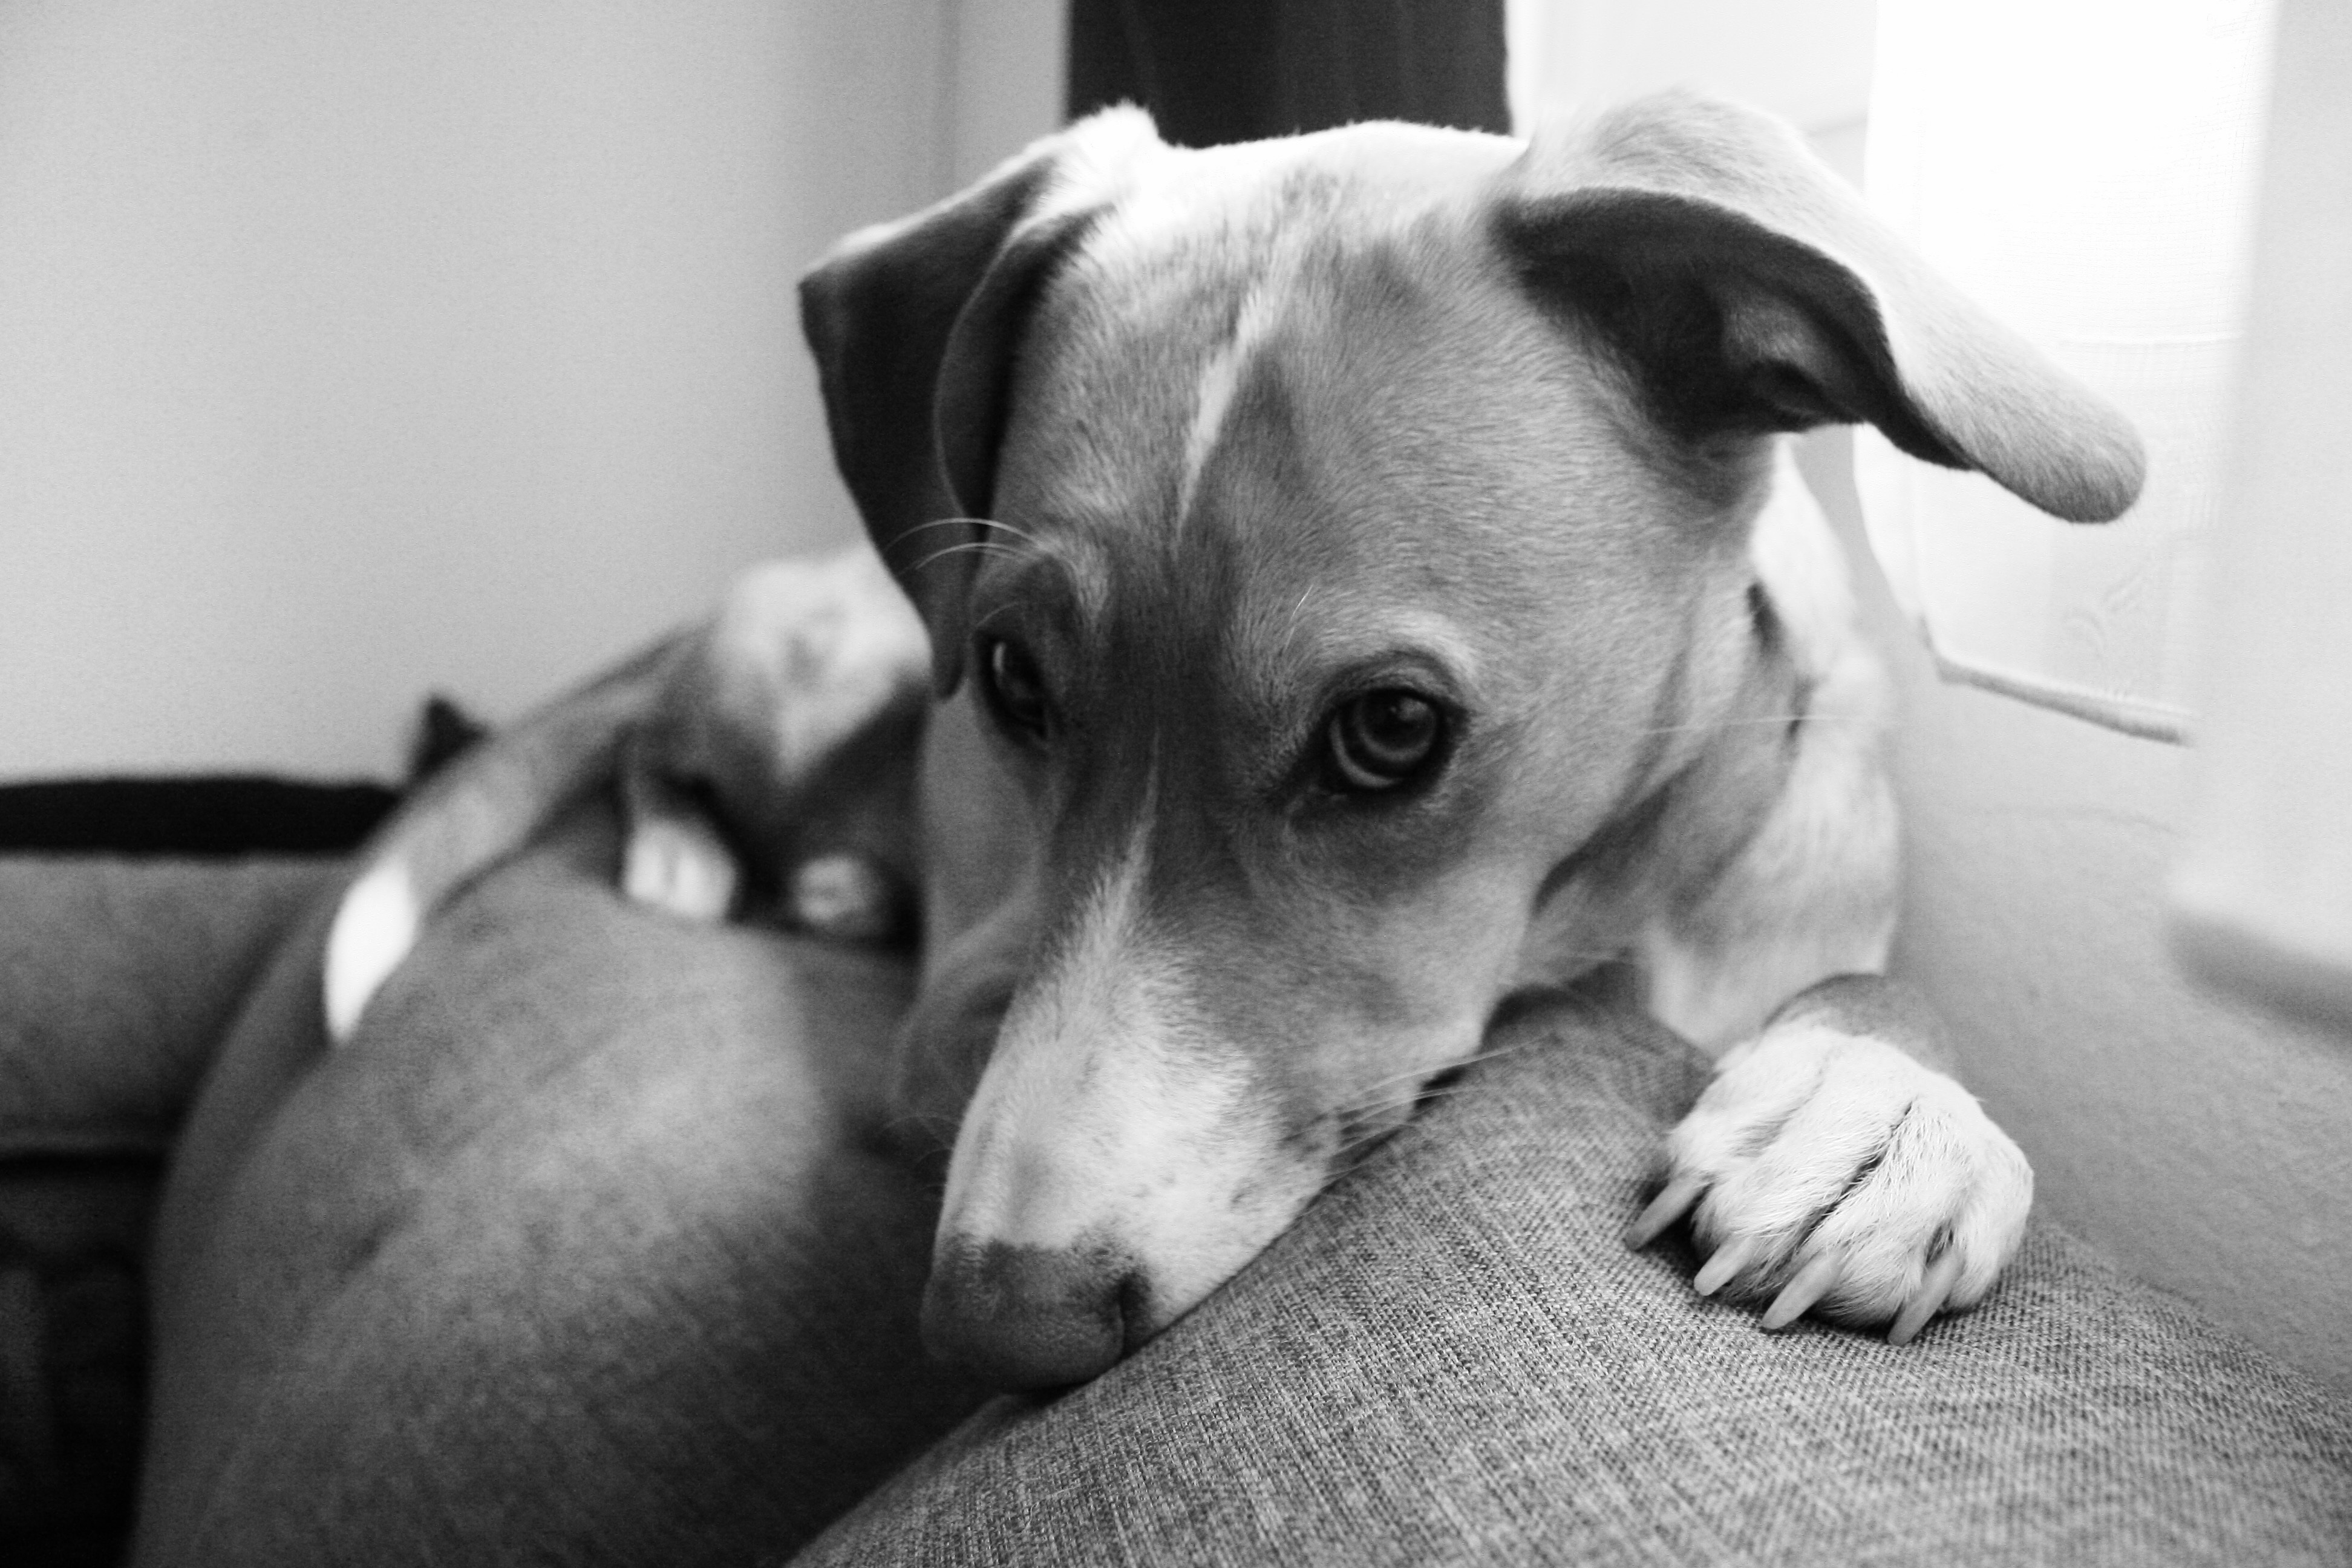
black and white, white, puppy, dog, mammal, black, monochrome, close up, vertebrate, monochrome photography, dog like mammal, italian greyhound, dog life, dog lying on the couch